Internationella Engelska Gymnasiet Södermalm

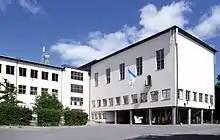

Internationella Engelska Gymnasiet Södermalm, also known as the International English Gymnasium Södermalm, is a secondary school located in Södermalm, Sweden. The institute offers four Swedish national programmes and the International Baccalaureate (IB) programme, which qualify students for university studies in Sweden or abroad.